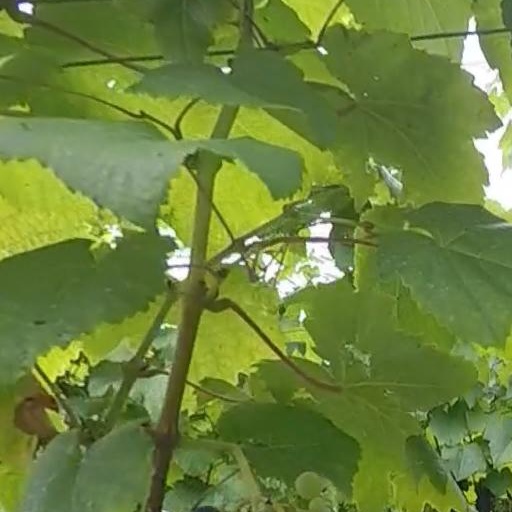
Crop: grape